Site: brandenburg
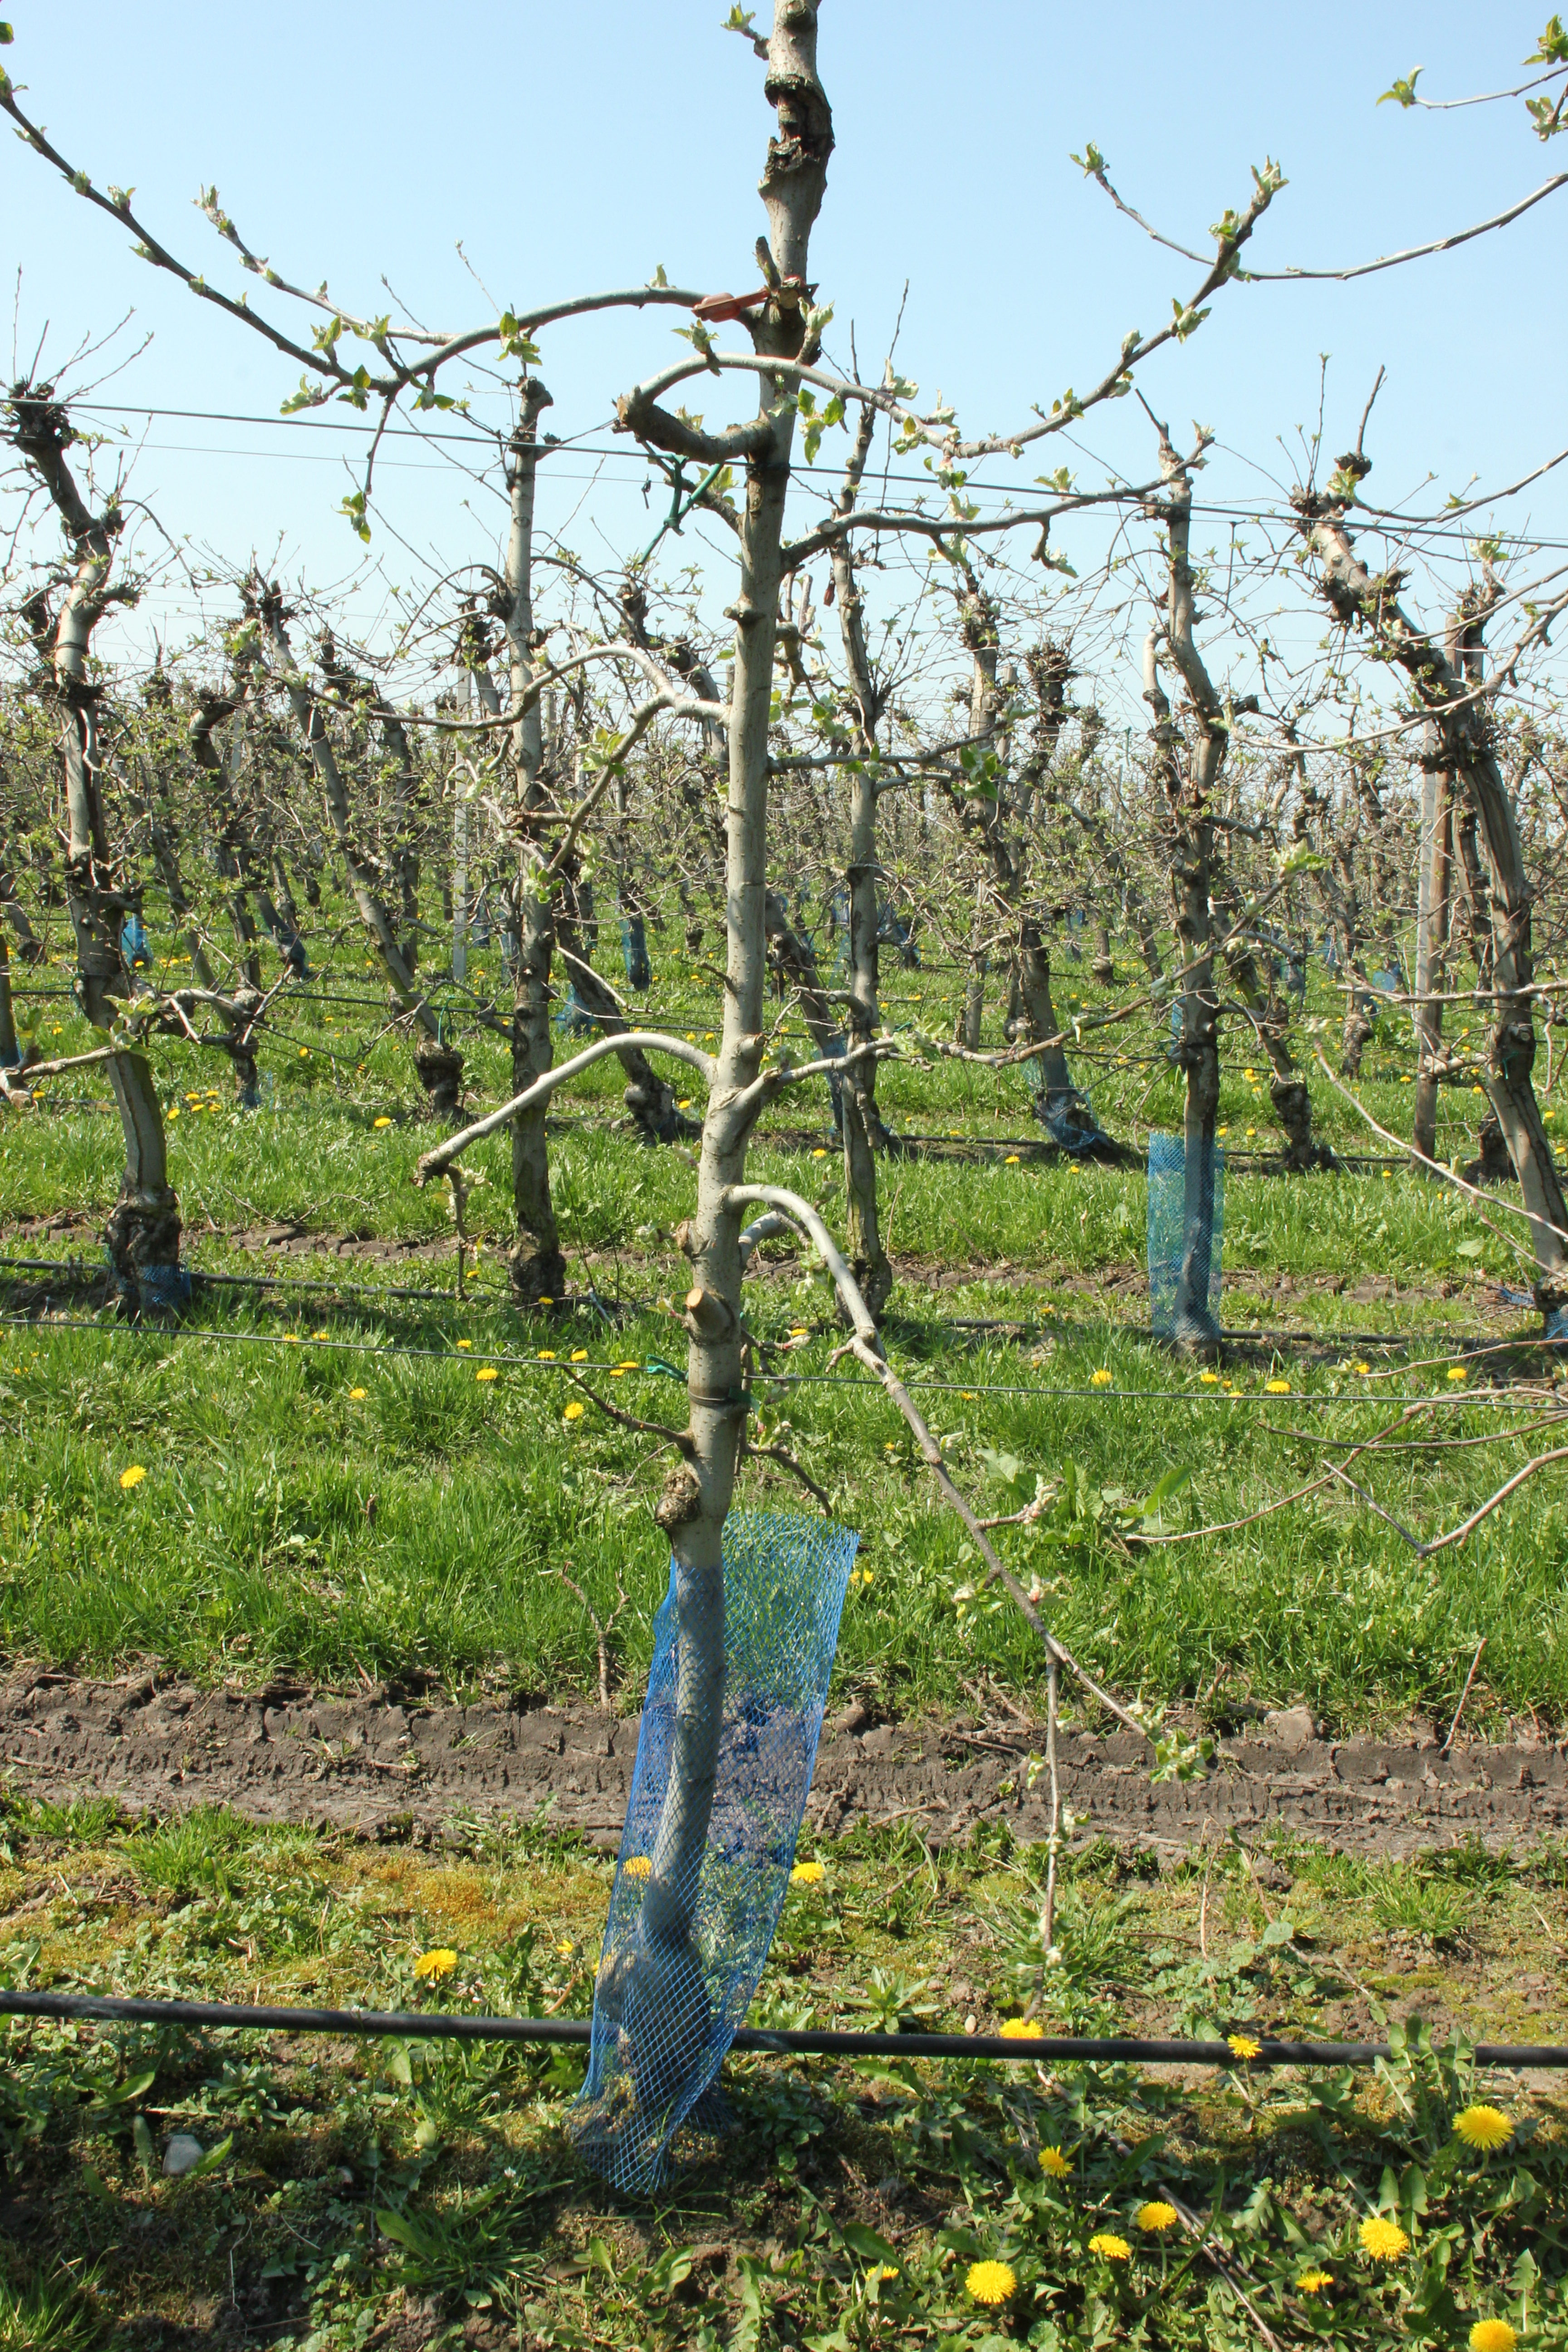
Growth stage (BBCH 56): Inflorescence emergence